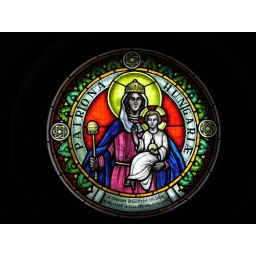
Stained glass in Gellert hill Chapel